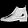
Label: Ankle boot